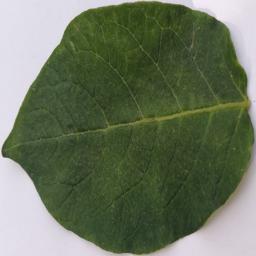
Etiqueta: Sana